Tašmajdan Park

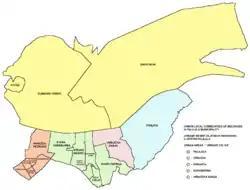
Map of Urban local communities of Belgrade in Palilula municipality

Tašmajdan begins southeast of Belgrade's designated center, Terazije, covering the extreme south-west corner of the Palilula municipality, bordering the municipalities of Vračar on the south and Stari Grad on the west. In a narrower sense, Tašmajdan occupies the area bounded by the streets of "Takovska" on the north-west, "Ilije Garašanina" on the northeast, "Beogradska" on the southeast and Bulevar kralja Aleksandra. The majority of the area is occupied by the park itself (central, east, west) while the northern and extreme western sections are urbanised. In a wider sense, it occupies the additional area to the north (between "Ilije Garašanina" and "27. marta" streets) and east (between "Beogradska" and "Karnedžijeva" streets) The latter is also known as Little Tašmajdan. Tašmajdan is bordered by the neighborhoods of Palilula on the northeast, while it extends into the neighborhoods of Vukov Spomenik, Krunski Venac and Nikola Pašić Square on the east, south and west, respectively.